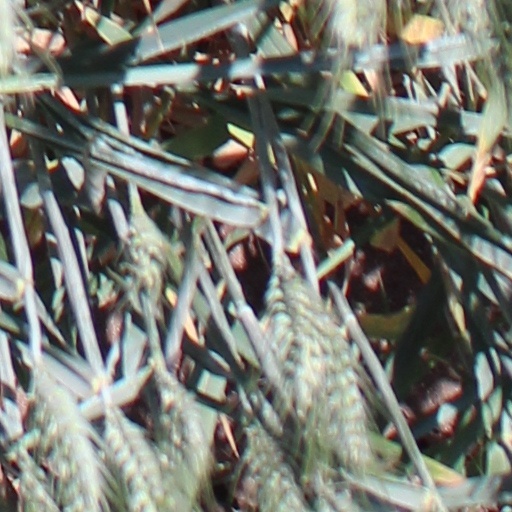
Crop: wheat